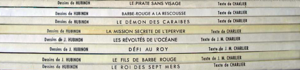
Quelques albums de Barbe Rouge.
Victor Hubinon est un dessinateur belge de bande dessinée. Il est né le 26 avril 1924 à Angleur et décédé le 8 janvier 1979 à My. Il signe aussi sous le pseudonyme de Victor Hugues.